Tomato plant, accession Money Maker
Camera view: horizontal (90 deg, fisheye); turntable rotation: 90 degrees
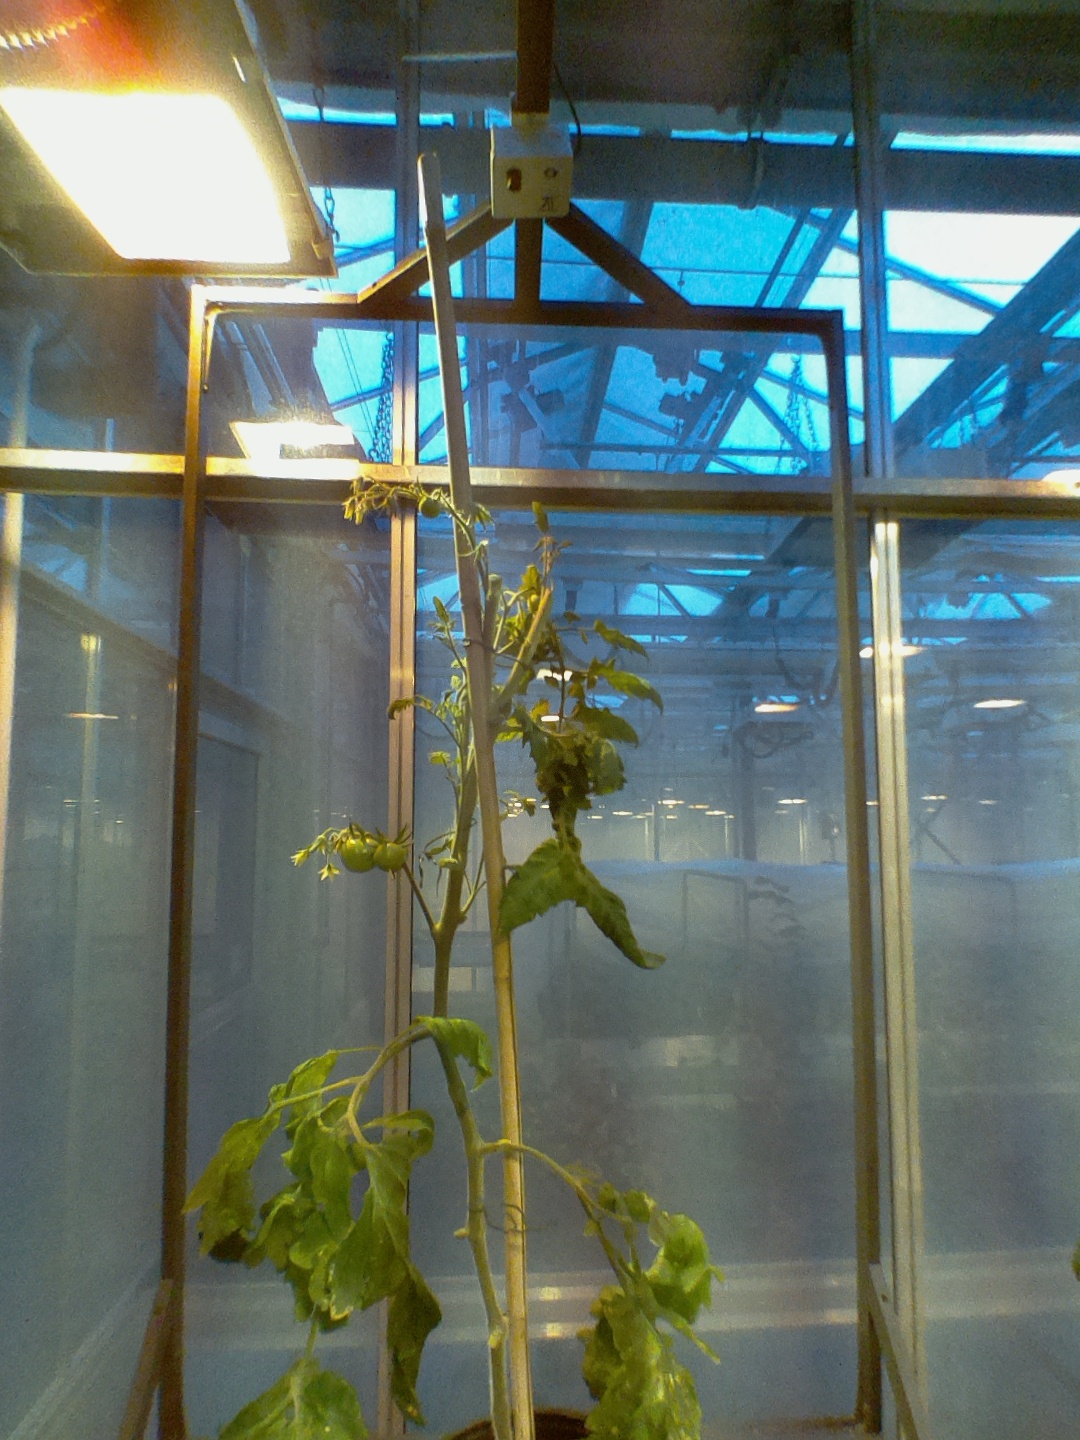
BBCH growth stage 75: 50%-60% of final fruit size